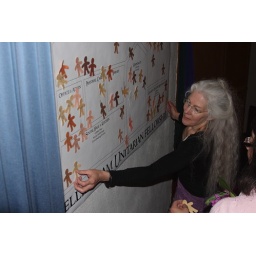
BUF Member Virginia Prowell places a paper person in an area she plans to give her time to.